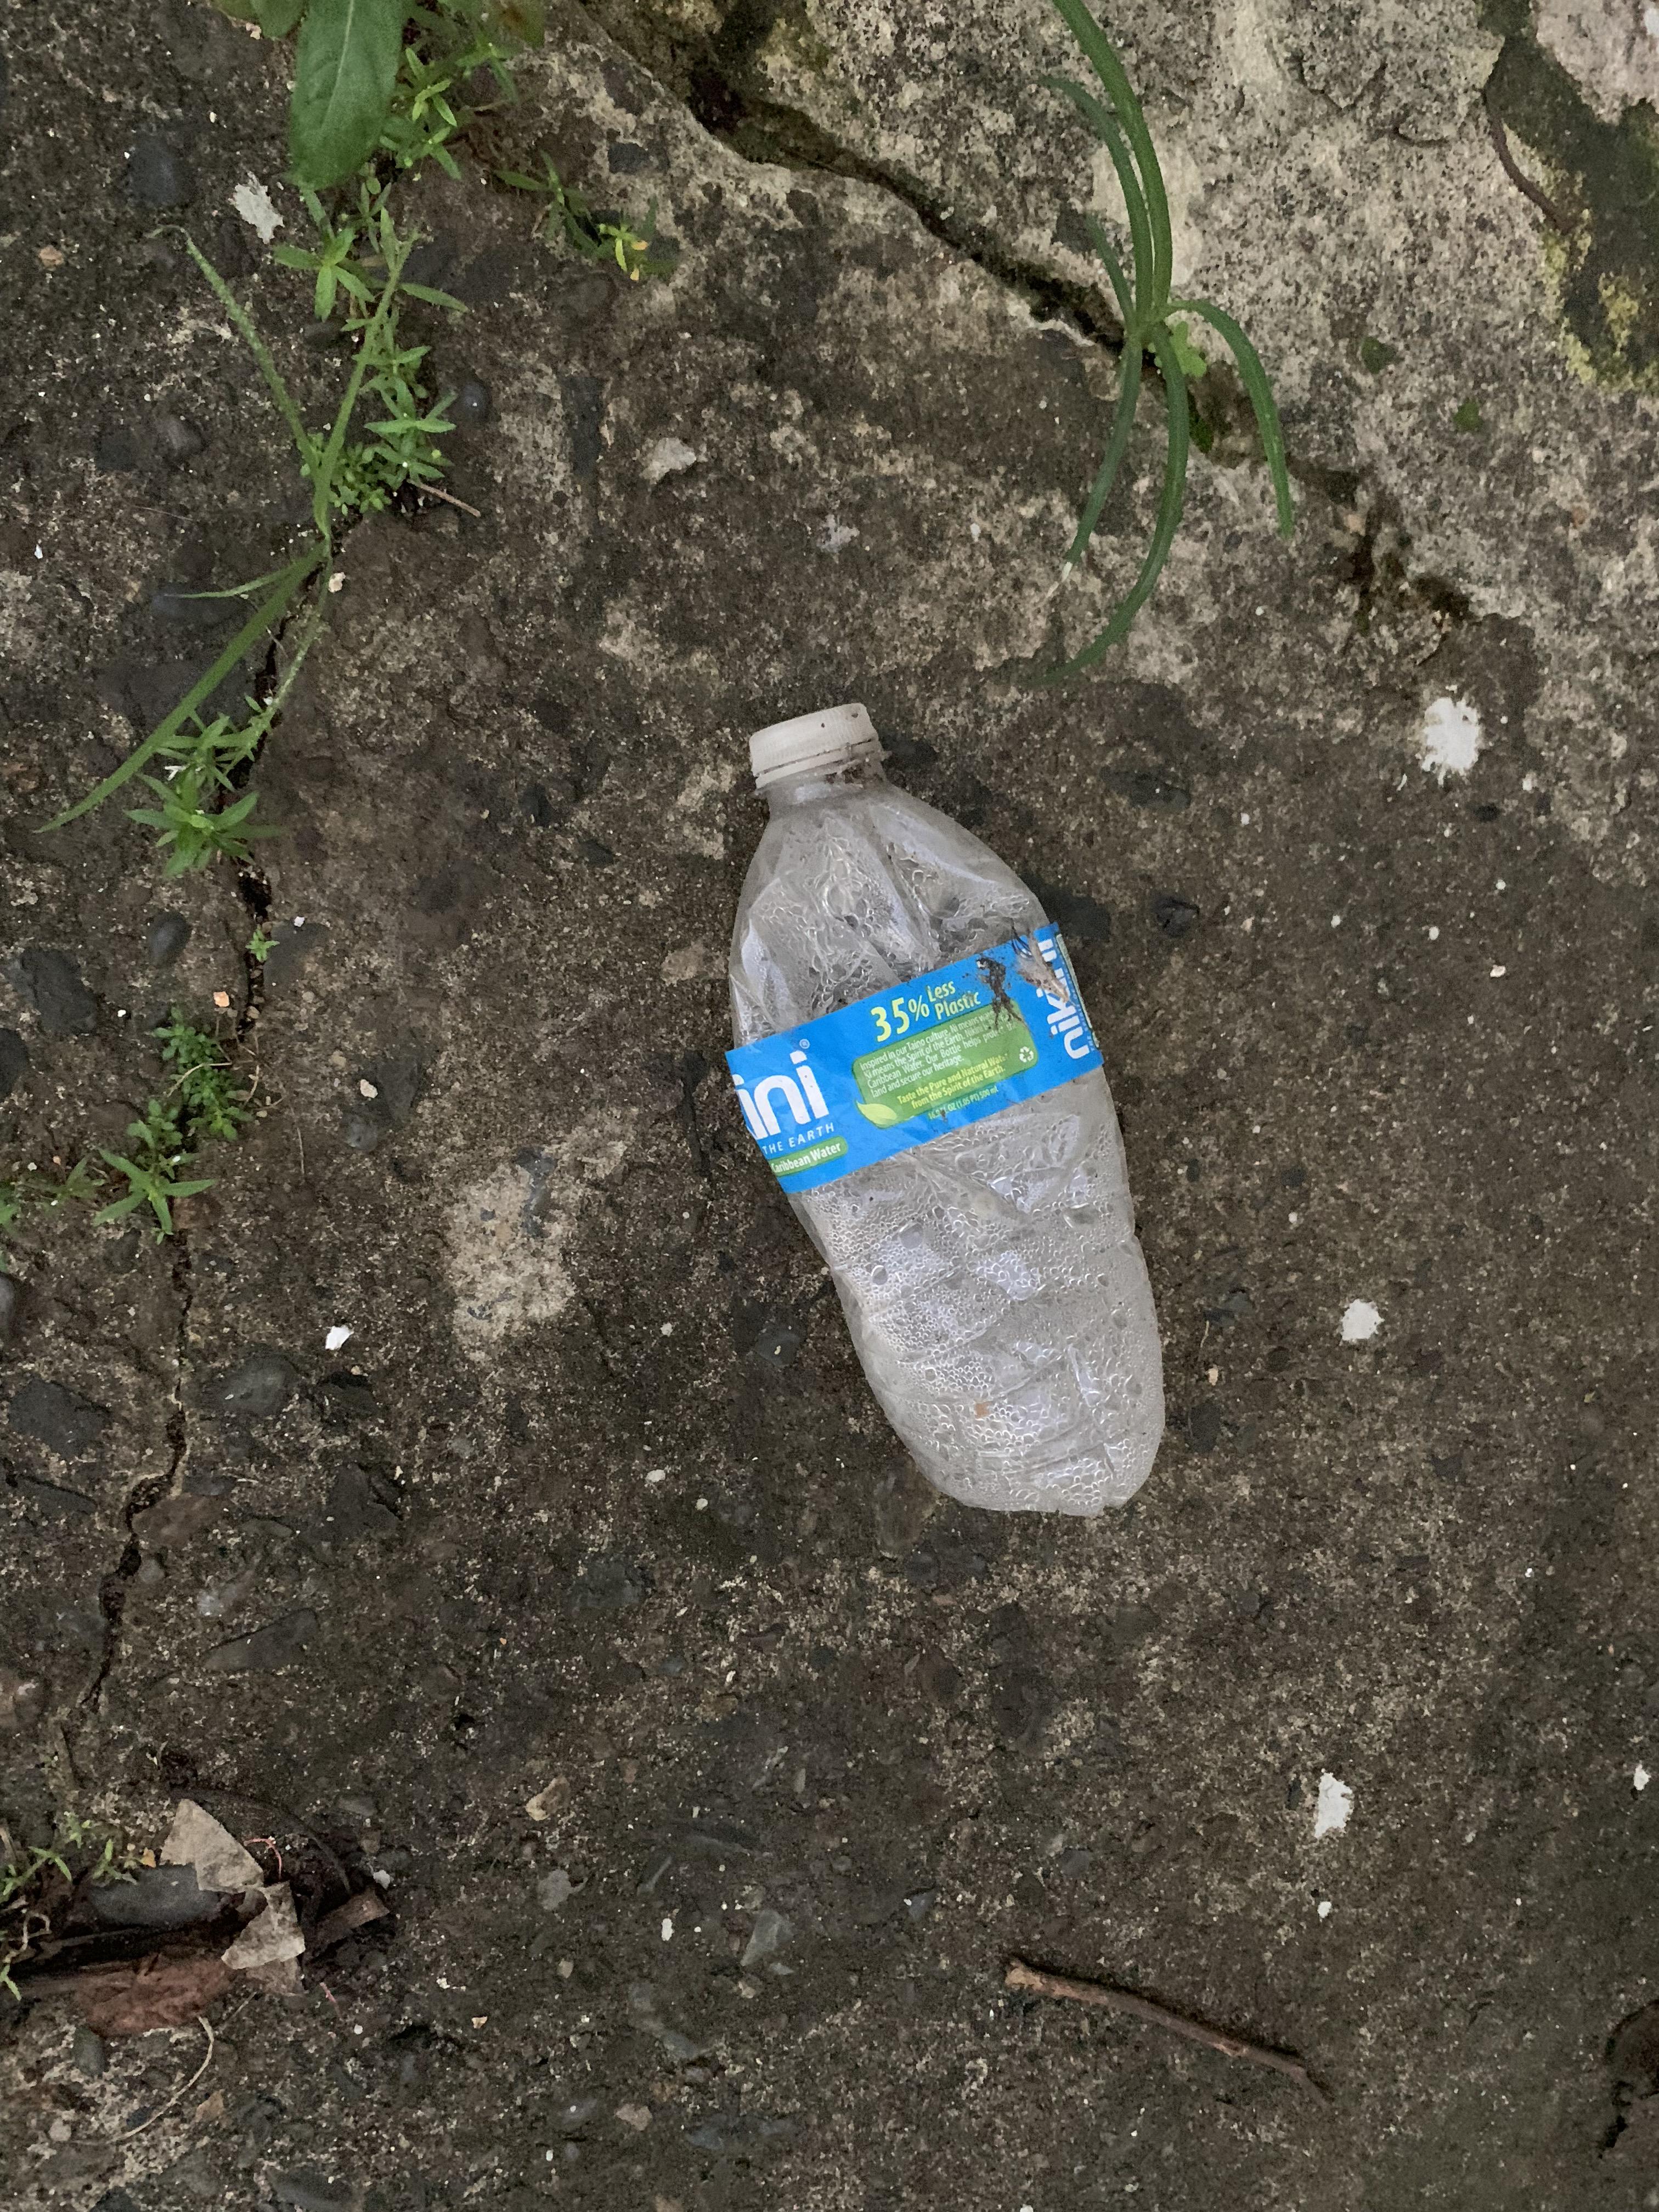
Object: Plastic bottle cap (Bottle cap)

Object: Clear plastic bottle (Bottle)